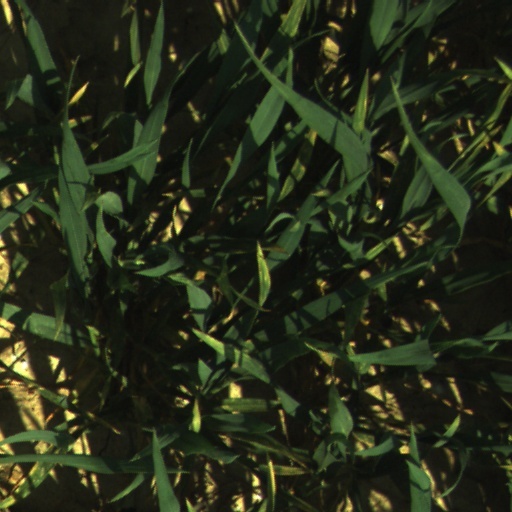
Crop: wheat